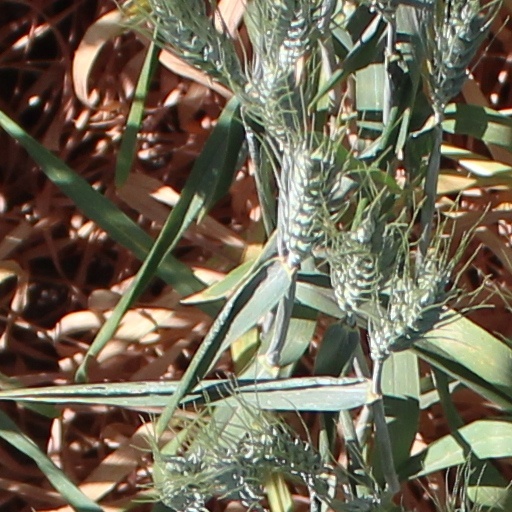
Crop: wheat